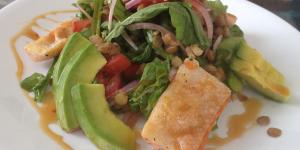
ensalada de lentejas con salmon